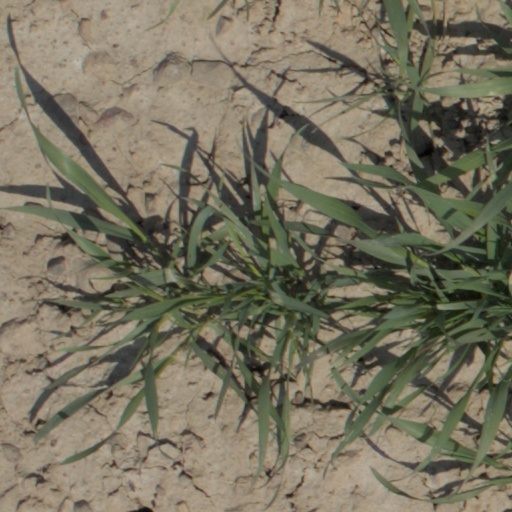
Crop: wheat